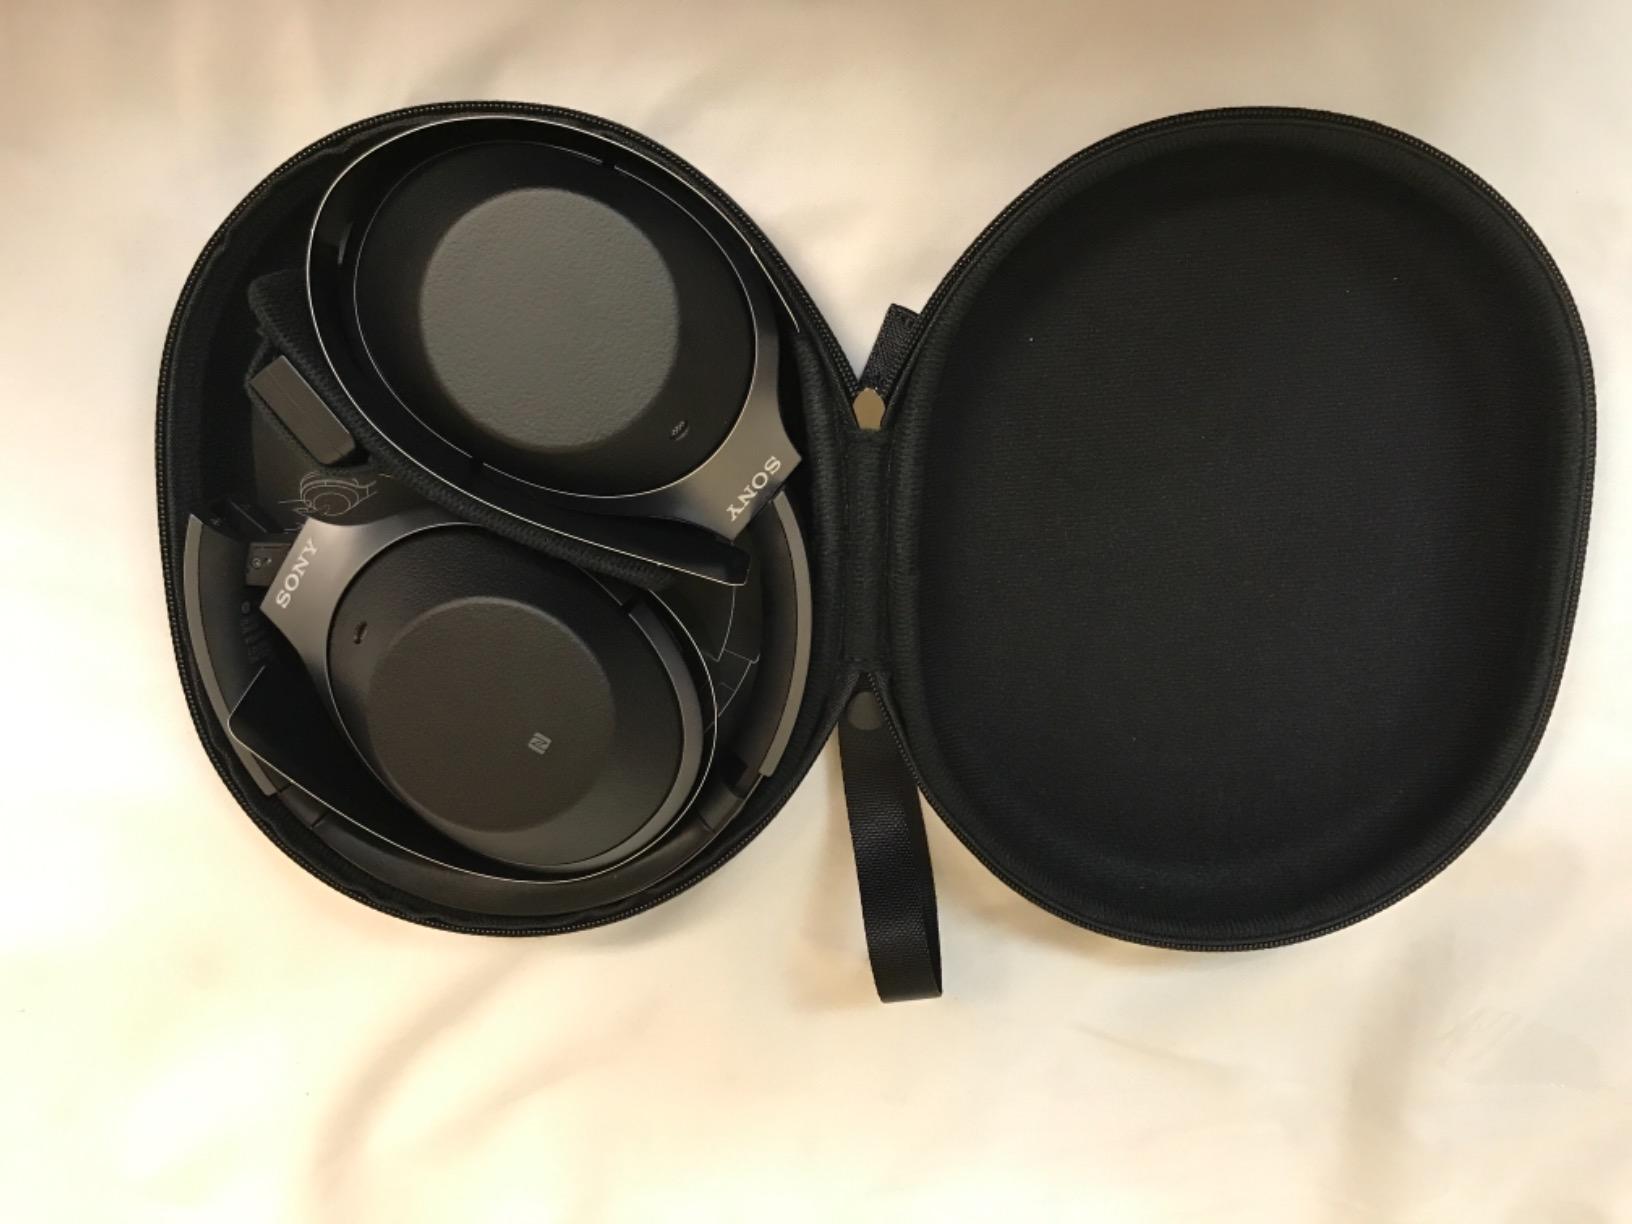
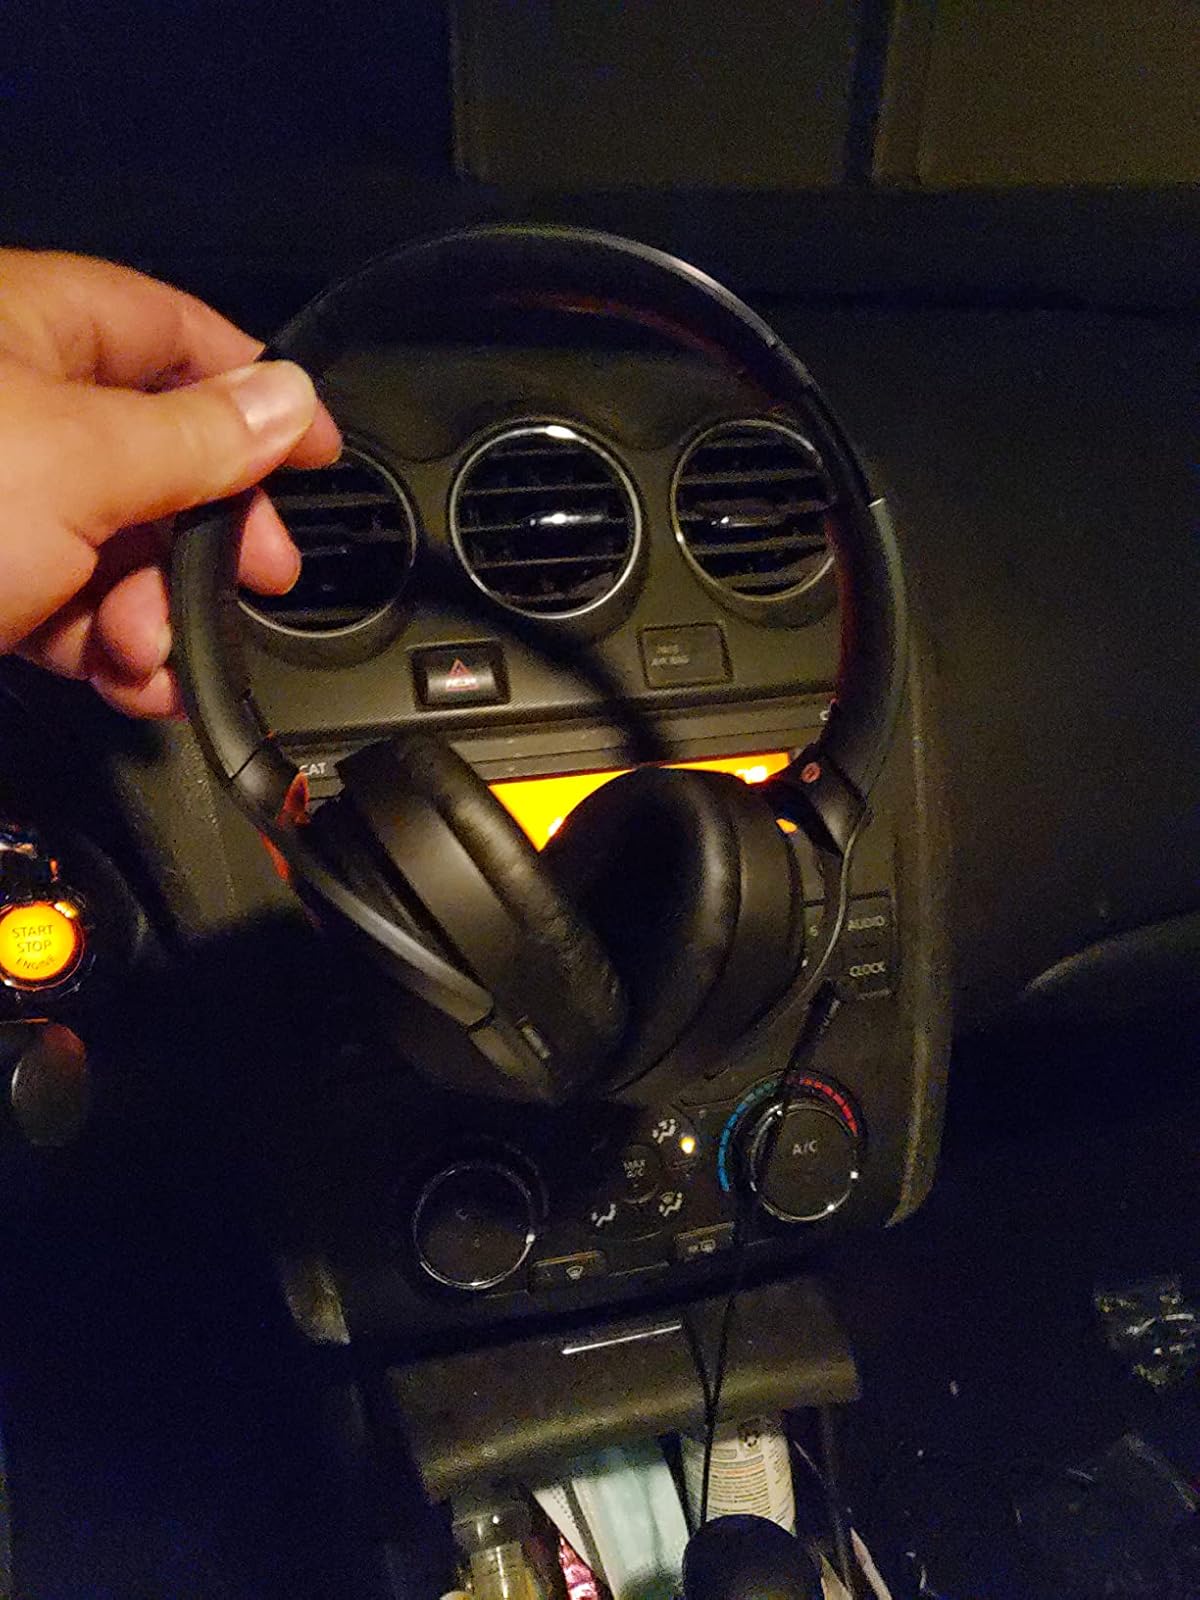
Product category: headphones
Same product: yes